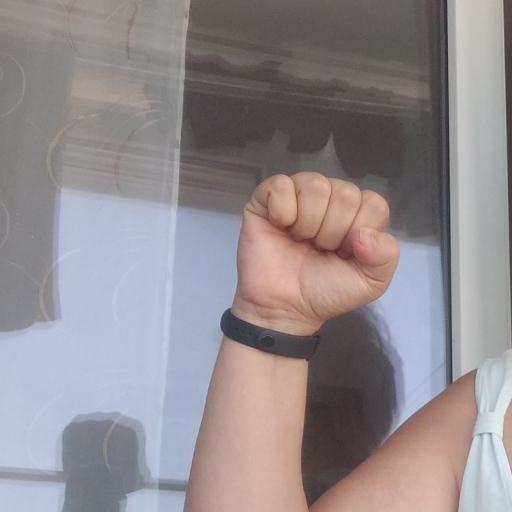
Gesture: fist